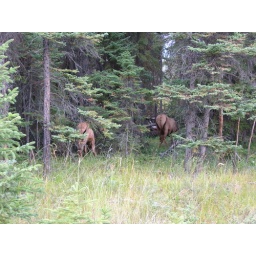
I spotted some female elk through the trees on a walk around the lake in Jasper